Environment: real
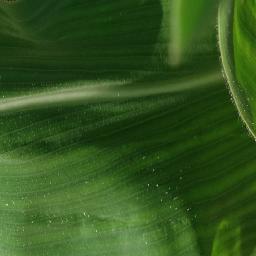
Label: healthy